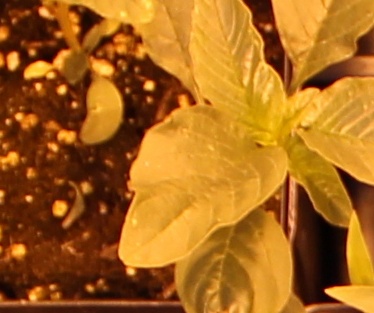
Label: Waterhemp